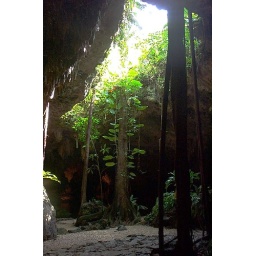
Growing from the floor of a cave through a hole in the ground